2015–16 Villanova Wildcats men's basketball team

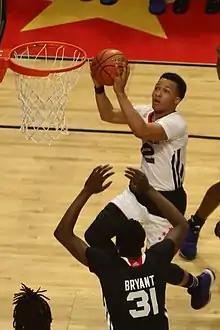
Jalen Brunson at the 2015 McDonald's All-American Boys Game

!colspan=9 style="background:#013974; color:white;"| Big East tournament